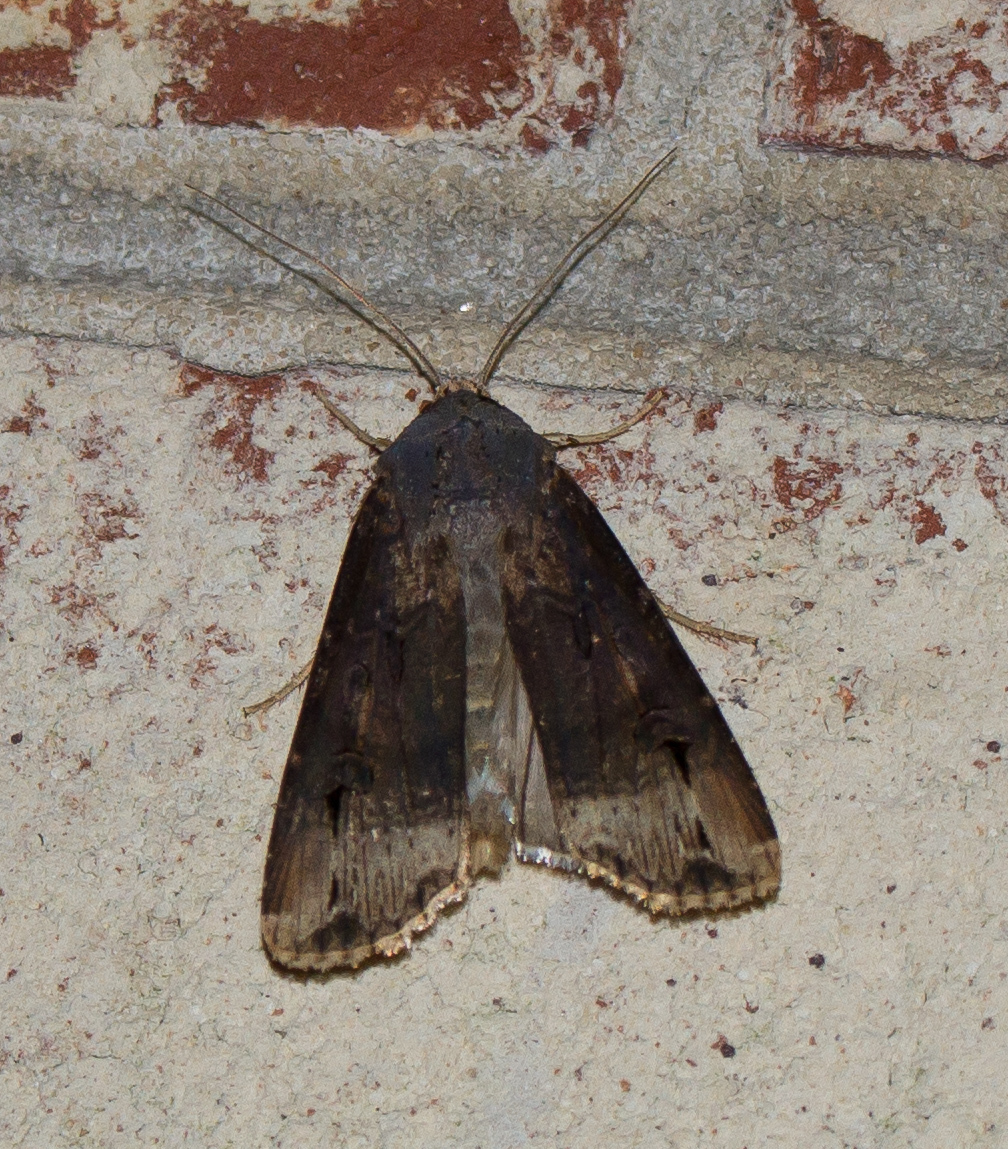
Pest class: cutworms